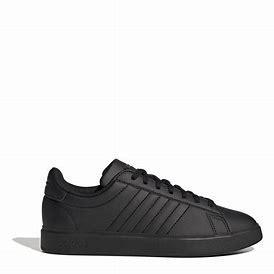
Brand: Adidas
Model: Grand Court